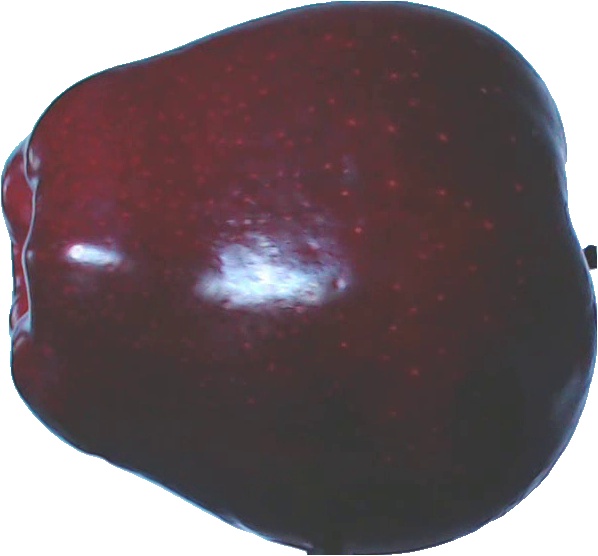
Label: apple_red_delicios_1